William Camden

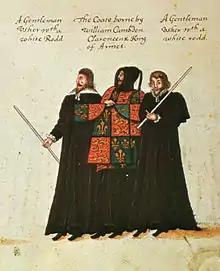
Camden at centre as Clarenceux King of Arms in the funeral procession of Queen Elizabeth I, 1603

In 1593 Camden became headmaster of Westminster School. He held the post for four years, but left when he was appointed Clarenceux King of Arms. By this time, largely because of the "Britannia"s reputation, he was a well-known and revered figure, and the appointment was meant to free him from the labour of teaching and to facilitate his research. The College of Arms at that time was not only a centre of genealogical and heraldic study, but also a centre of antiquarian study. The appointment, however, roused the jealousy of Ralph Brooke, York Herald, who, in retaliation, published an attack on "Britannia", charging Camden with inaccuracy and plagiarism. Camden successfully defended himself against the charges in subsequent editions of the work.